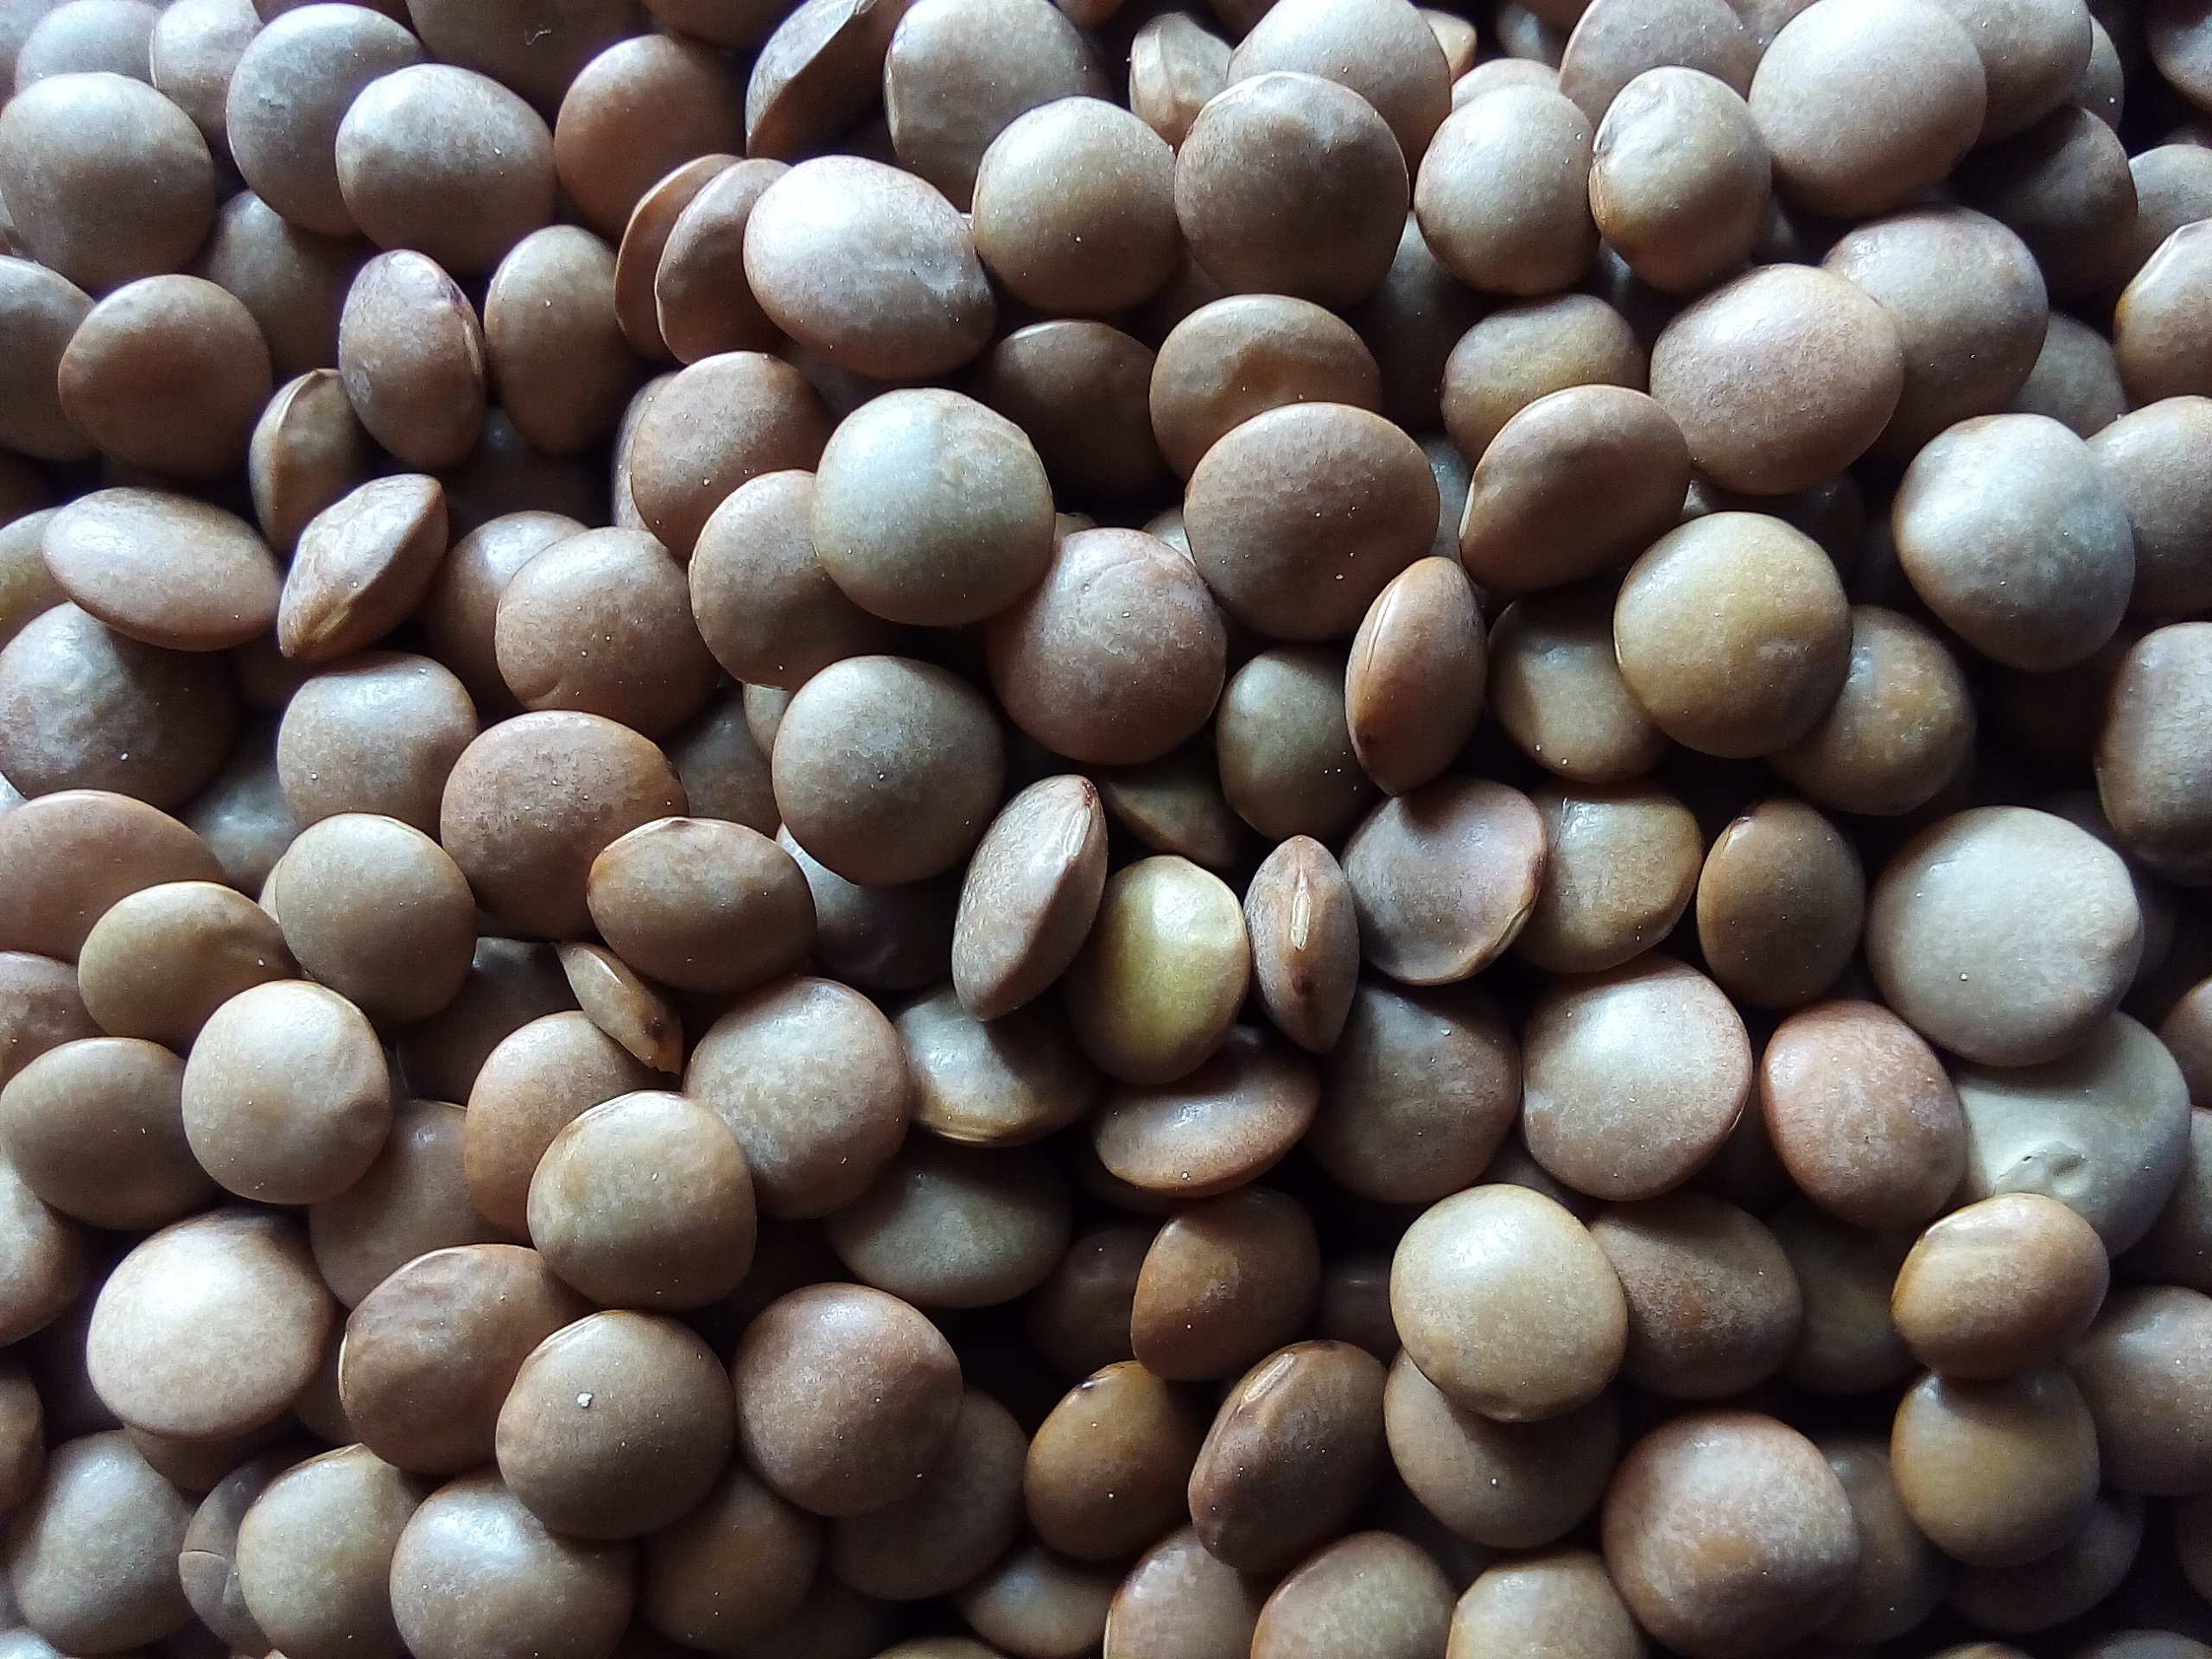
Rice seed variety: Unknown